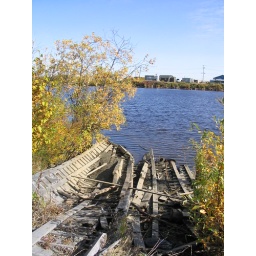
This an old wooden long boat that was left to rot along the Selawik River in Selawik, Alaska.